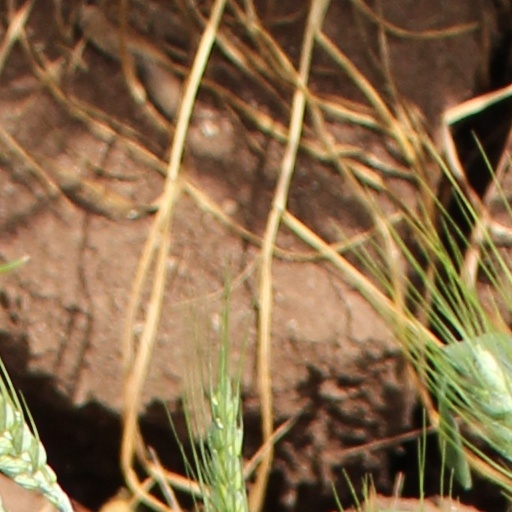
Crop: wheat